Australian rules football in Queensland

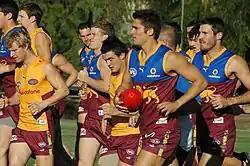
Brisbane Lions players in training in 2007

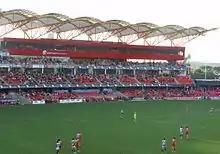
Gold Coast vs Adelaide at Carrara Stadium in 2011

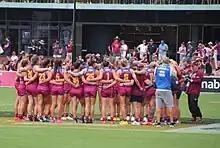
Brisbane Lions AFLW team during the S7 Grand Final at the newly opened Springfield Stadium 2022

In 1946, Queensland defeated New South Wales for the first time in interstate football. Unlike the first few decades, matches during the following decades would be close between the two sides increasing the interest in the contests.